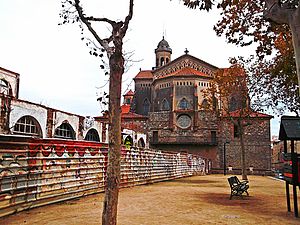
Canet de Mar
Canet de Mar er en catalansk by i det regionale forvaltningsområde Maresme i provinsen Barcelona i det nordøstlige Spanien. Byen har 14.423 indbyggere og dækker et areal på 5,56 km². Den er beliggende mellem byerne Arenys de Mar og Sant Pol de Mar, og ligger omkring ti kilometer fra Mataró, hovedstaden i comarcaet.